David Crosby

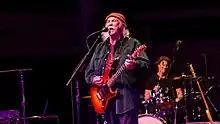
Crosby performing in 2017

Crosby, Stills, and Nash appeared together on a 2008 episode of "The Colbert Report", with Colbert filling in for Young in the fourth harmony part on "Teach Your Children".